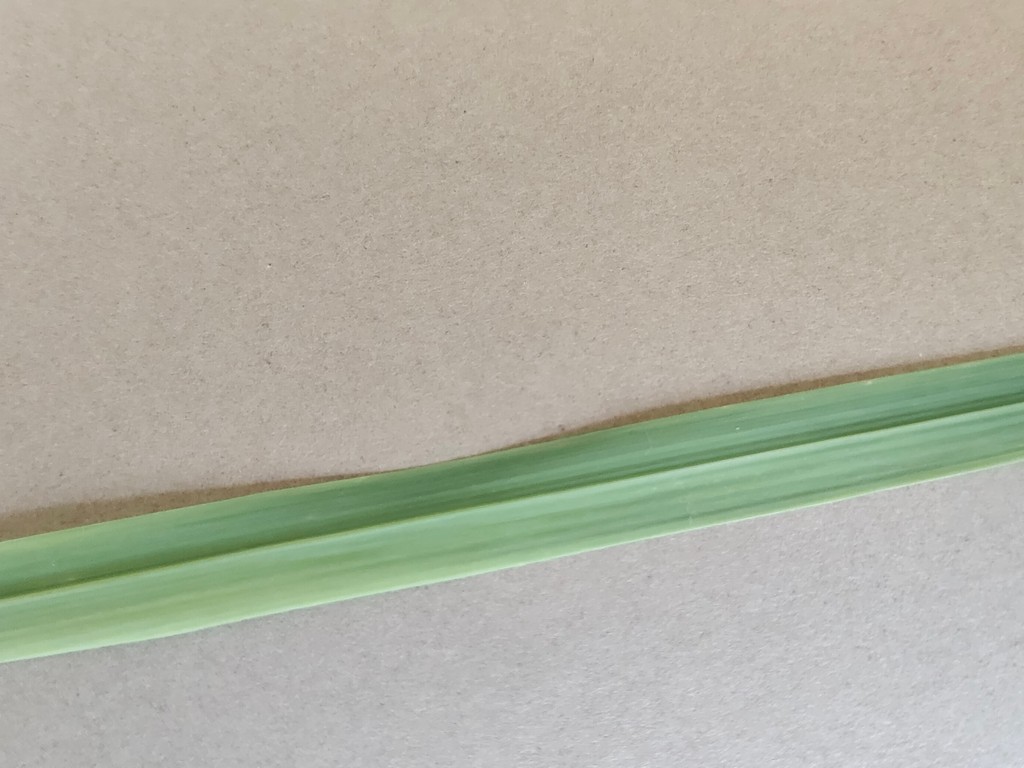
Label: Healthy